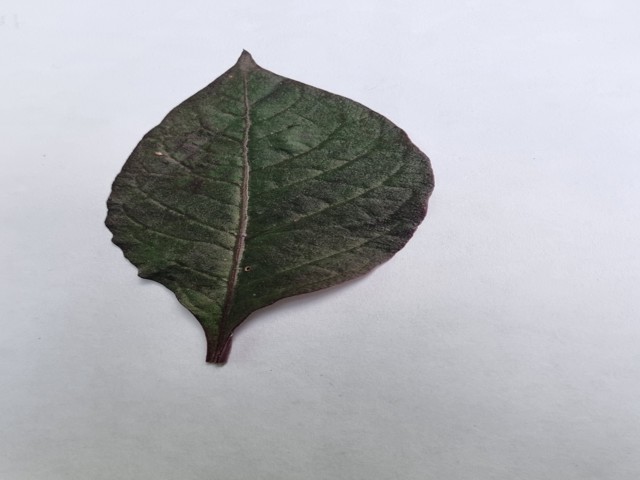
Plant: kalochitra